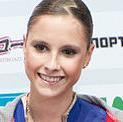
Age: 16